Torild Skard

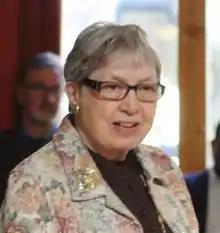
Torild Skard speaking in the Storting in 2011

Torild Skard (born 29 November 1936) is a Norwegian psychologist, politician for the Socialist Left Party, a former deputy permanent secretary at the Ministry of Foreign Affairs and a former chairman of UNICEF.